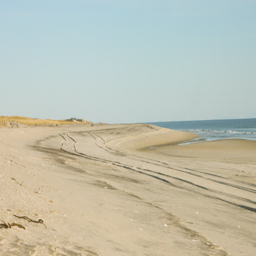
beach front near the ocean on a summer day with no people